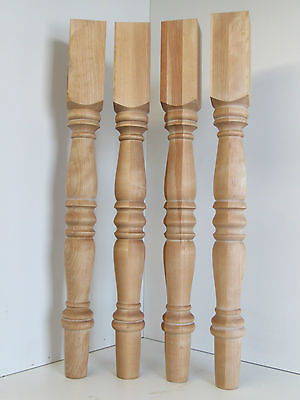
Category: table